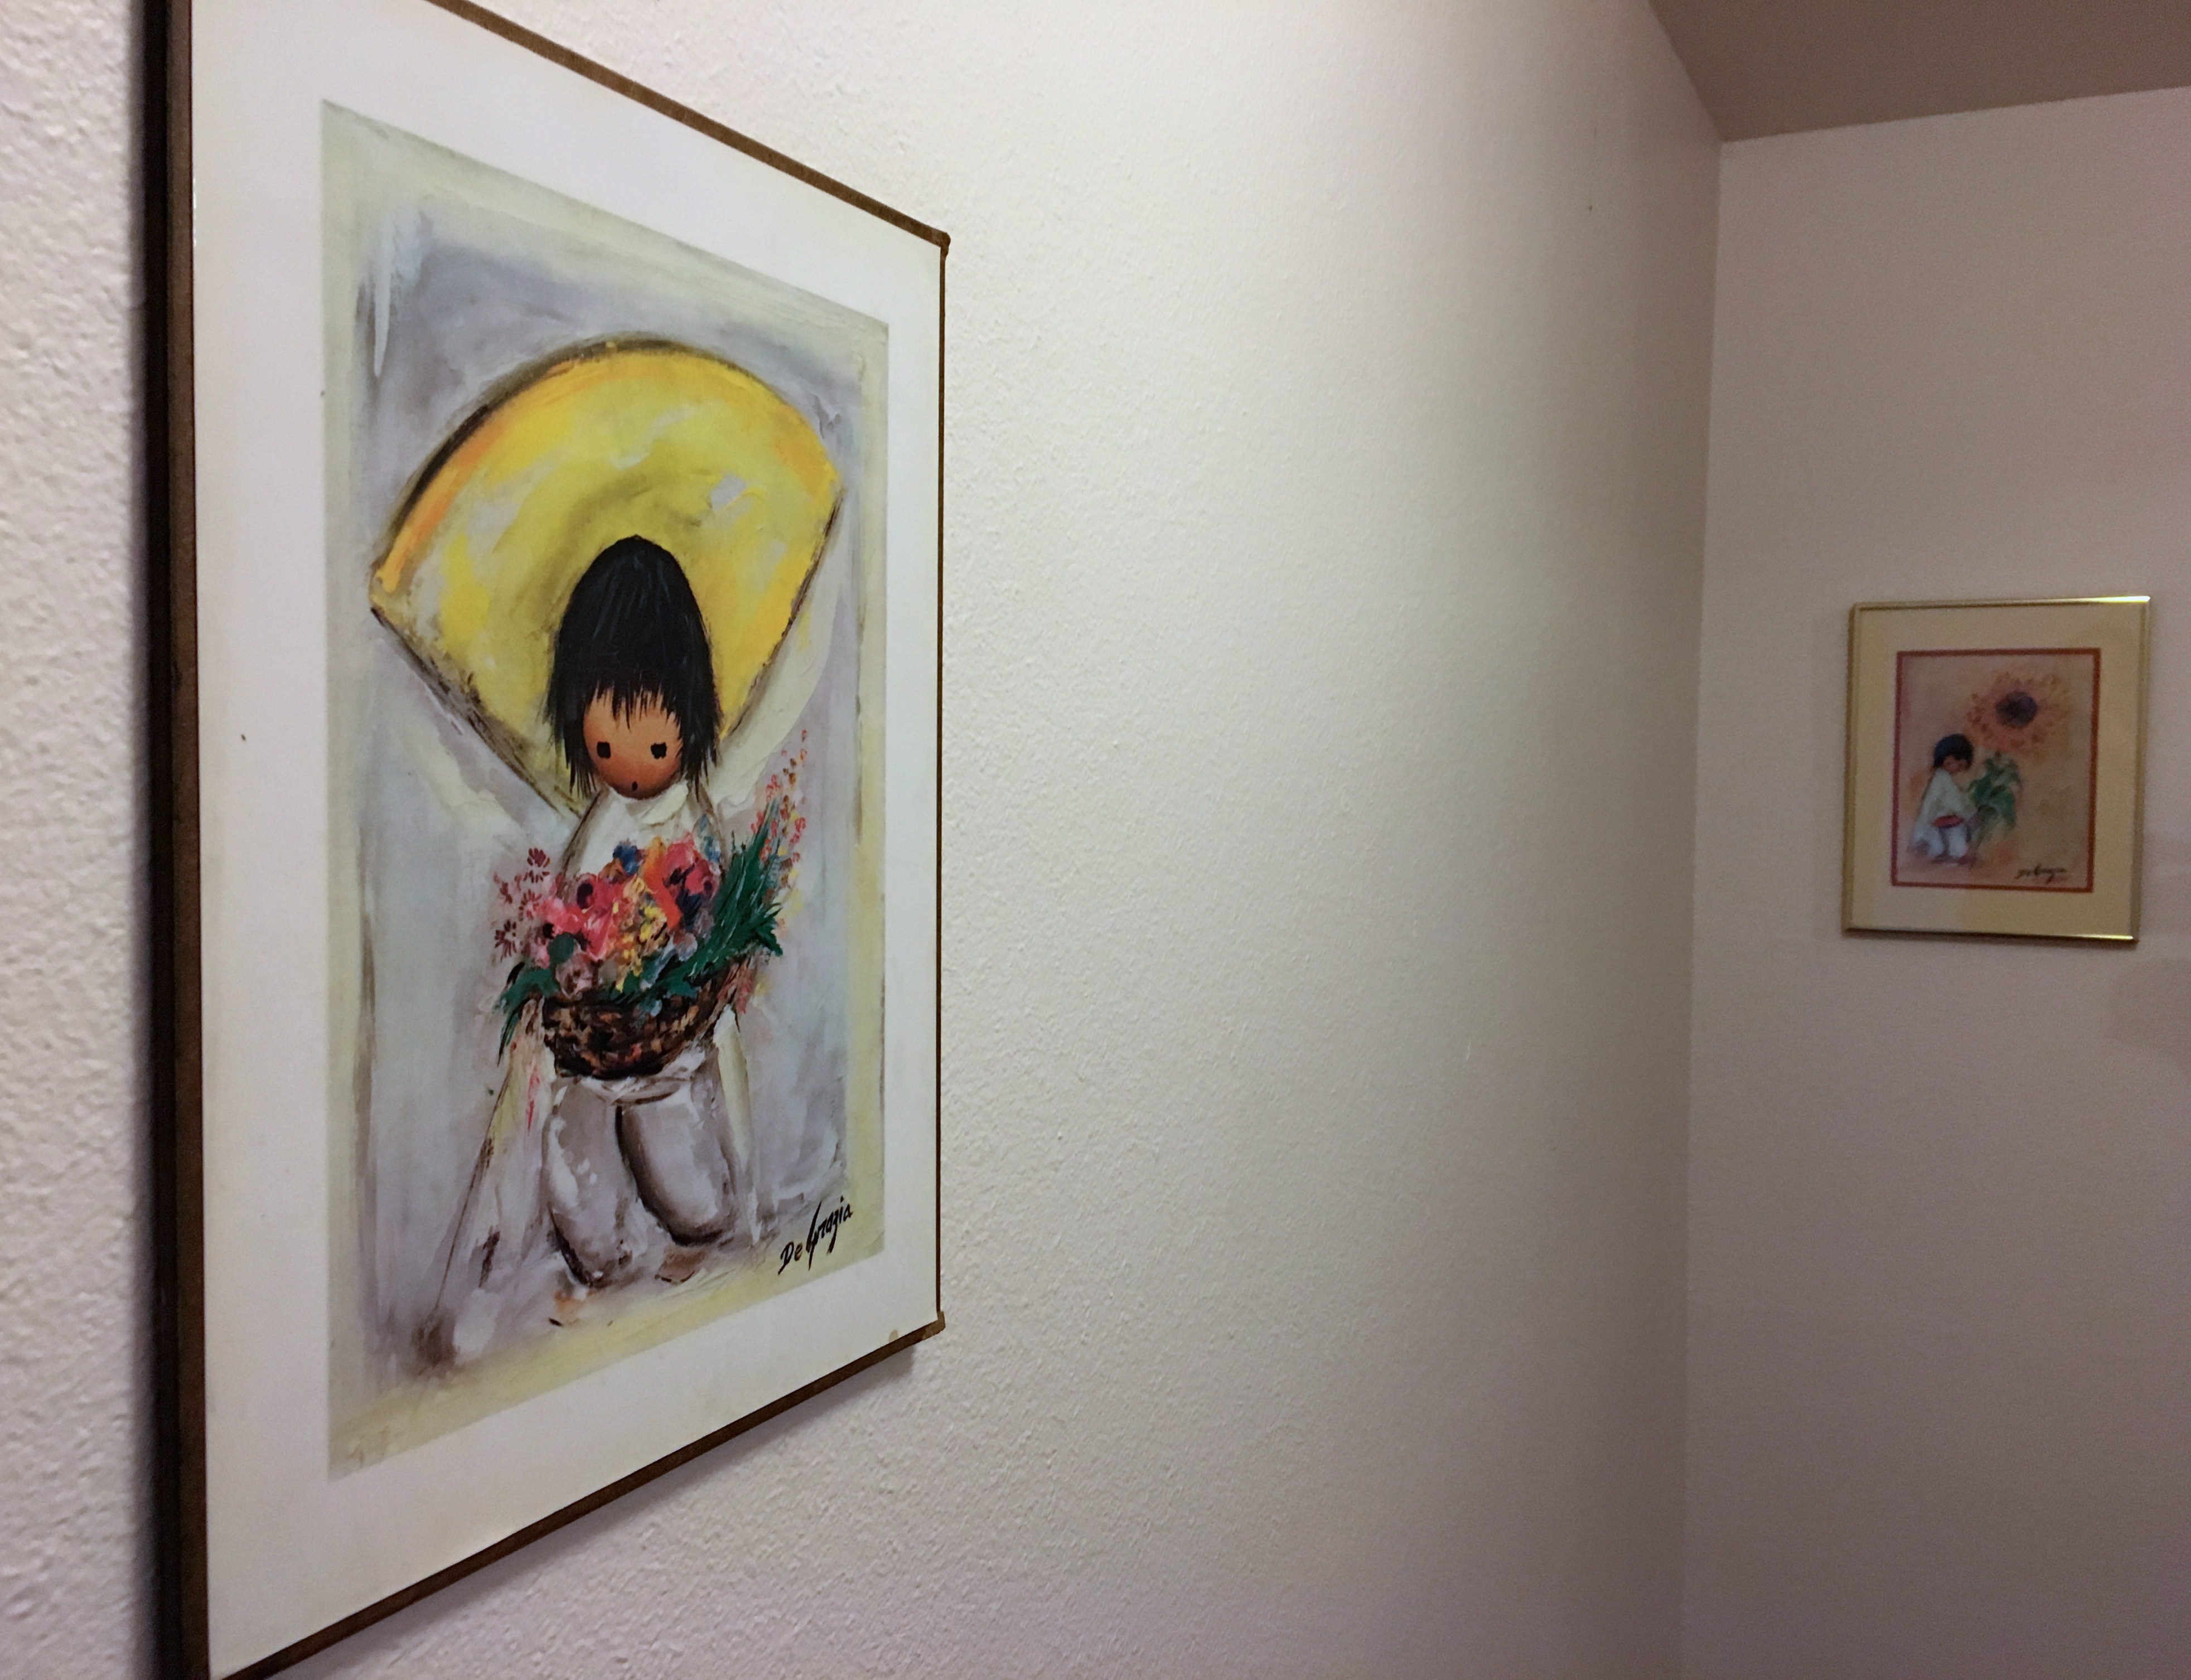
painting, art, drawing, mural, picture frame, tourist attraction, exhibition, modern art, art gallery, art exhibition